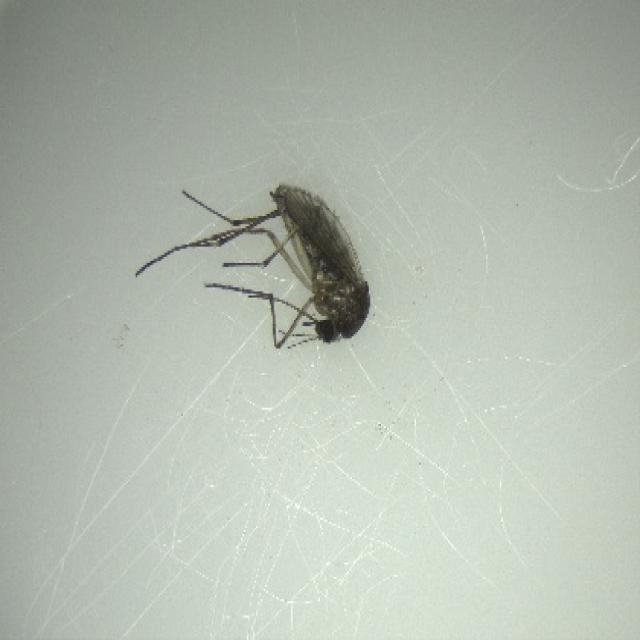
Species: aedes_vexans